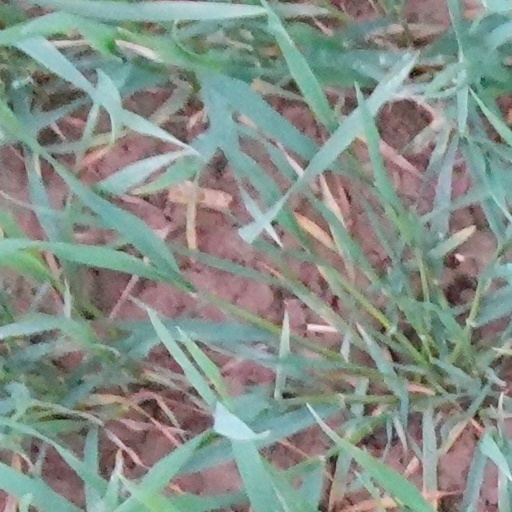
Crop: wheat